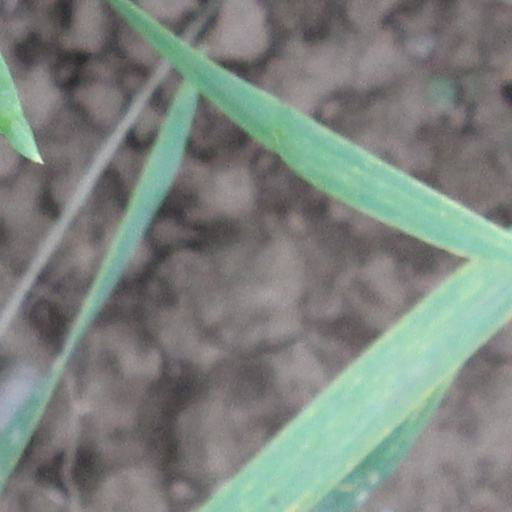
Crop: wheat